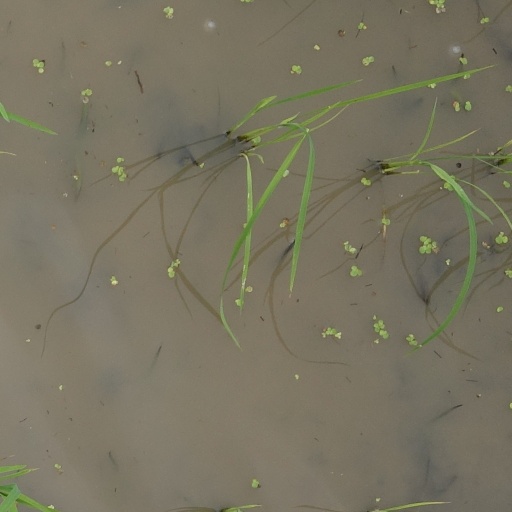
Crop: rice